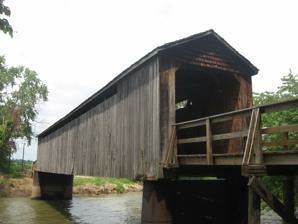
Building: Thompson Mill Covered Bridge
Country: United States of America
Year built: 1868
United States historic place Thompson Mill Covered Bridge U.S. National Register of Historic Places Show map of Illinois Show map of the United States Nearest city Cowden, Illinois Coordinates 39°15′30″N 88°49′5″W / 39.25833°N 88.81806°W / 39.25833; -88.81806 Area 0.5 acres (0.20 ha) Built 1868 ( 1868 ) NRHP reference No. 75000675 Added to NRHP March 13, 1975 Thompson Mill Covered Bridge is a covered bridge which crosses the Kaskaskia River 2 miles (3.2 km) northeast of Cowden , Illinois . The 160-foot-4-inch (48.87 m) Howe truss bridge is only 10 feet 7 inches (3.23 m) wide, making it the narrowest covered bridge in Illinois. The bridge was constructed in 1868; it was built in Michigan , shipped to Shelbyville , and hauled to the river crossing by horse-drawn wagons. The road the bridge carried was an important transportation corridor connecting Springfield , Taylorville , and Effingham . The bridge also provided area residents access to the Thompson Mill, a corn mill and sawmill which operated from 1843 to 1914. The bridge was added to the National Register of Historic Places on March 13, 1975. It is now one of only five historic covered bridges remaining in Illinois. The bridge has been closed to automobile traffic but remains open to pedestrians. See also List of covered bridges in Illinois References